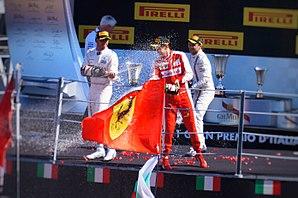
Felipe Massa, né le 25 avril 1981 à São Paulo, est un pilote automobile brésilien. Il dispute 269 Grands Prix de Formule 1 entre 2002 et 2017, et a remporté onze victoires avec un titre de vice-champion en 2008.